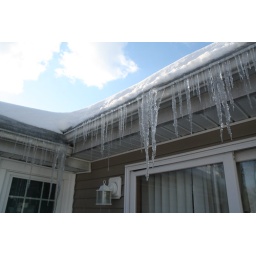
icicles remain in the bright blue sky